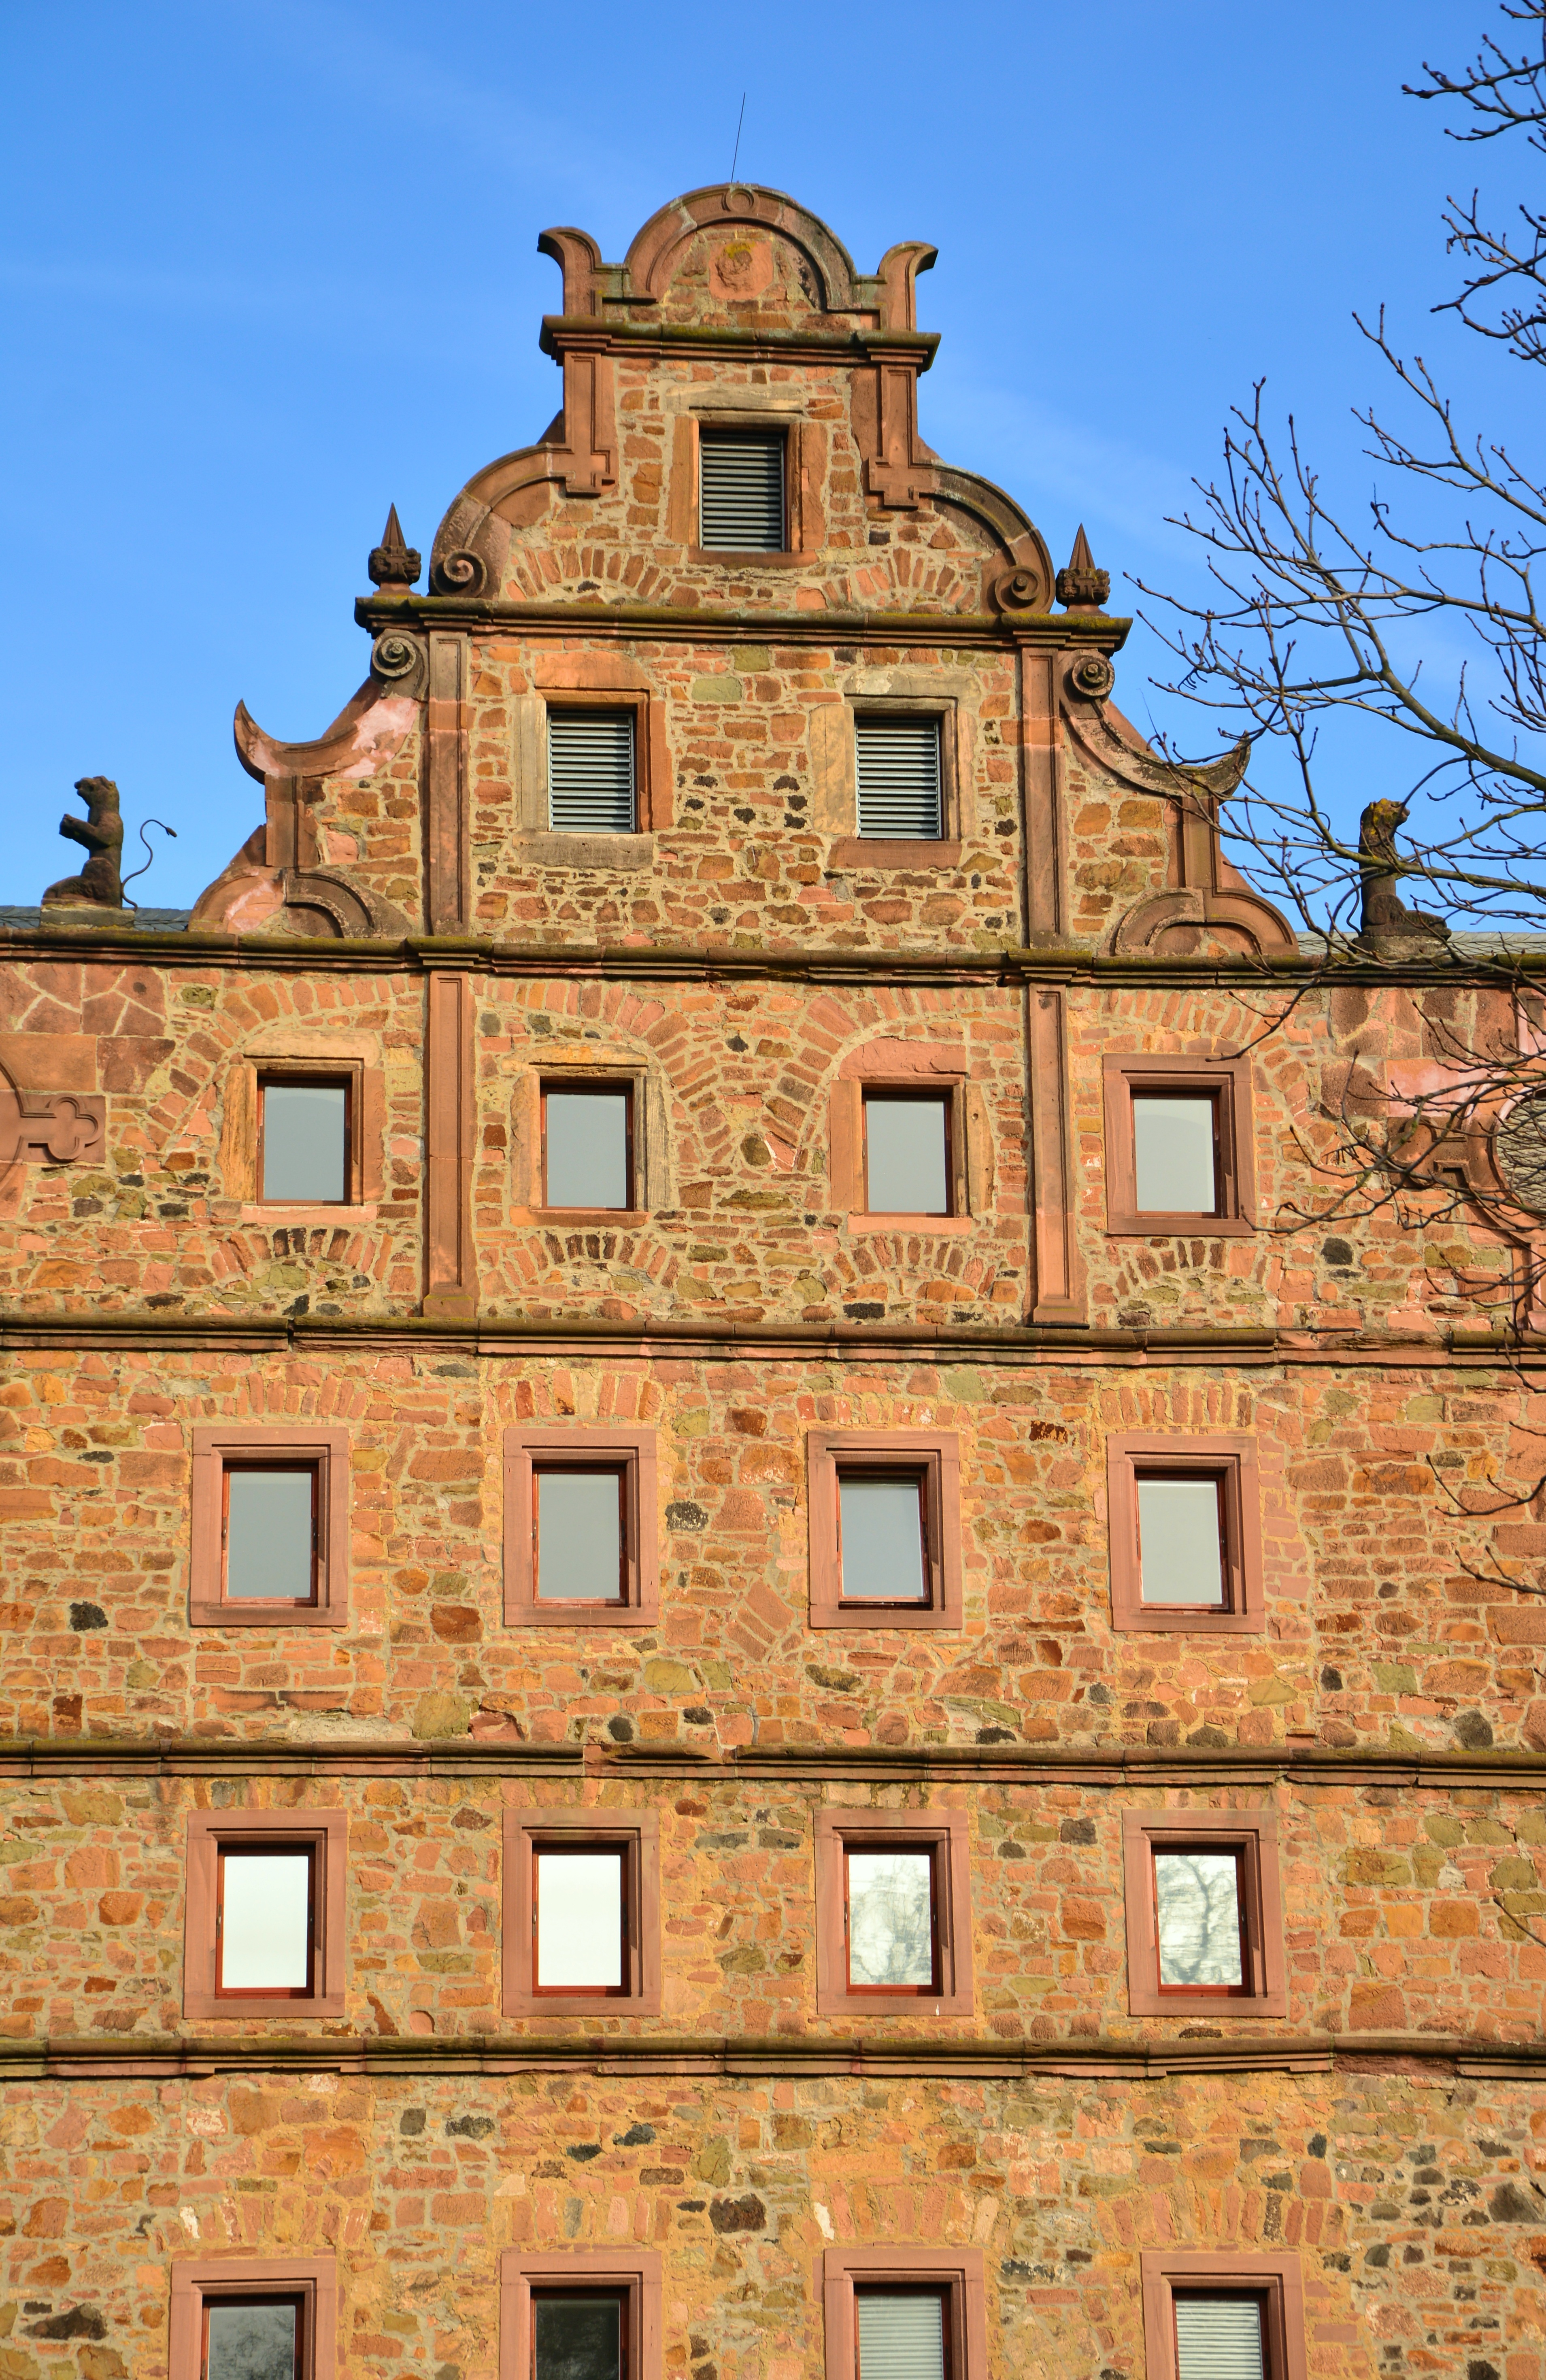
home, facade, historically, natural stone, architecture, window, bowever, building, house facade, old building